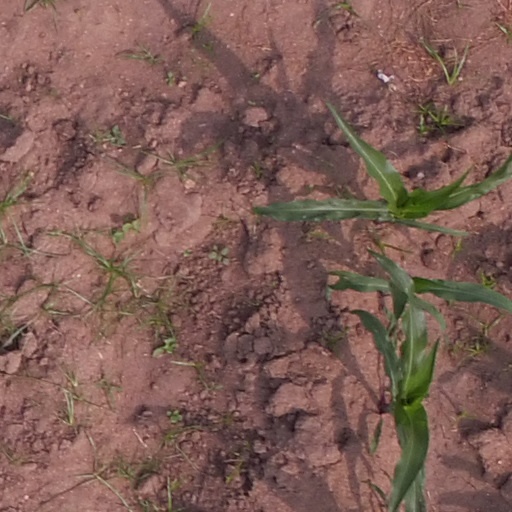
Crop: maize; corn